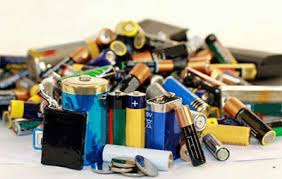
Waste category: battery